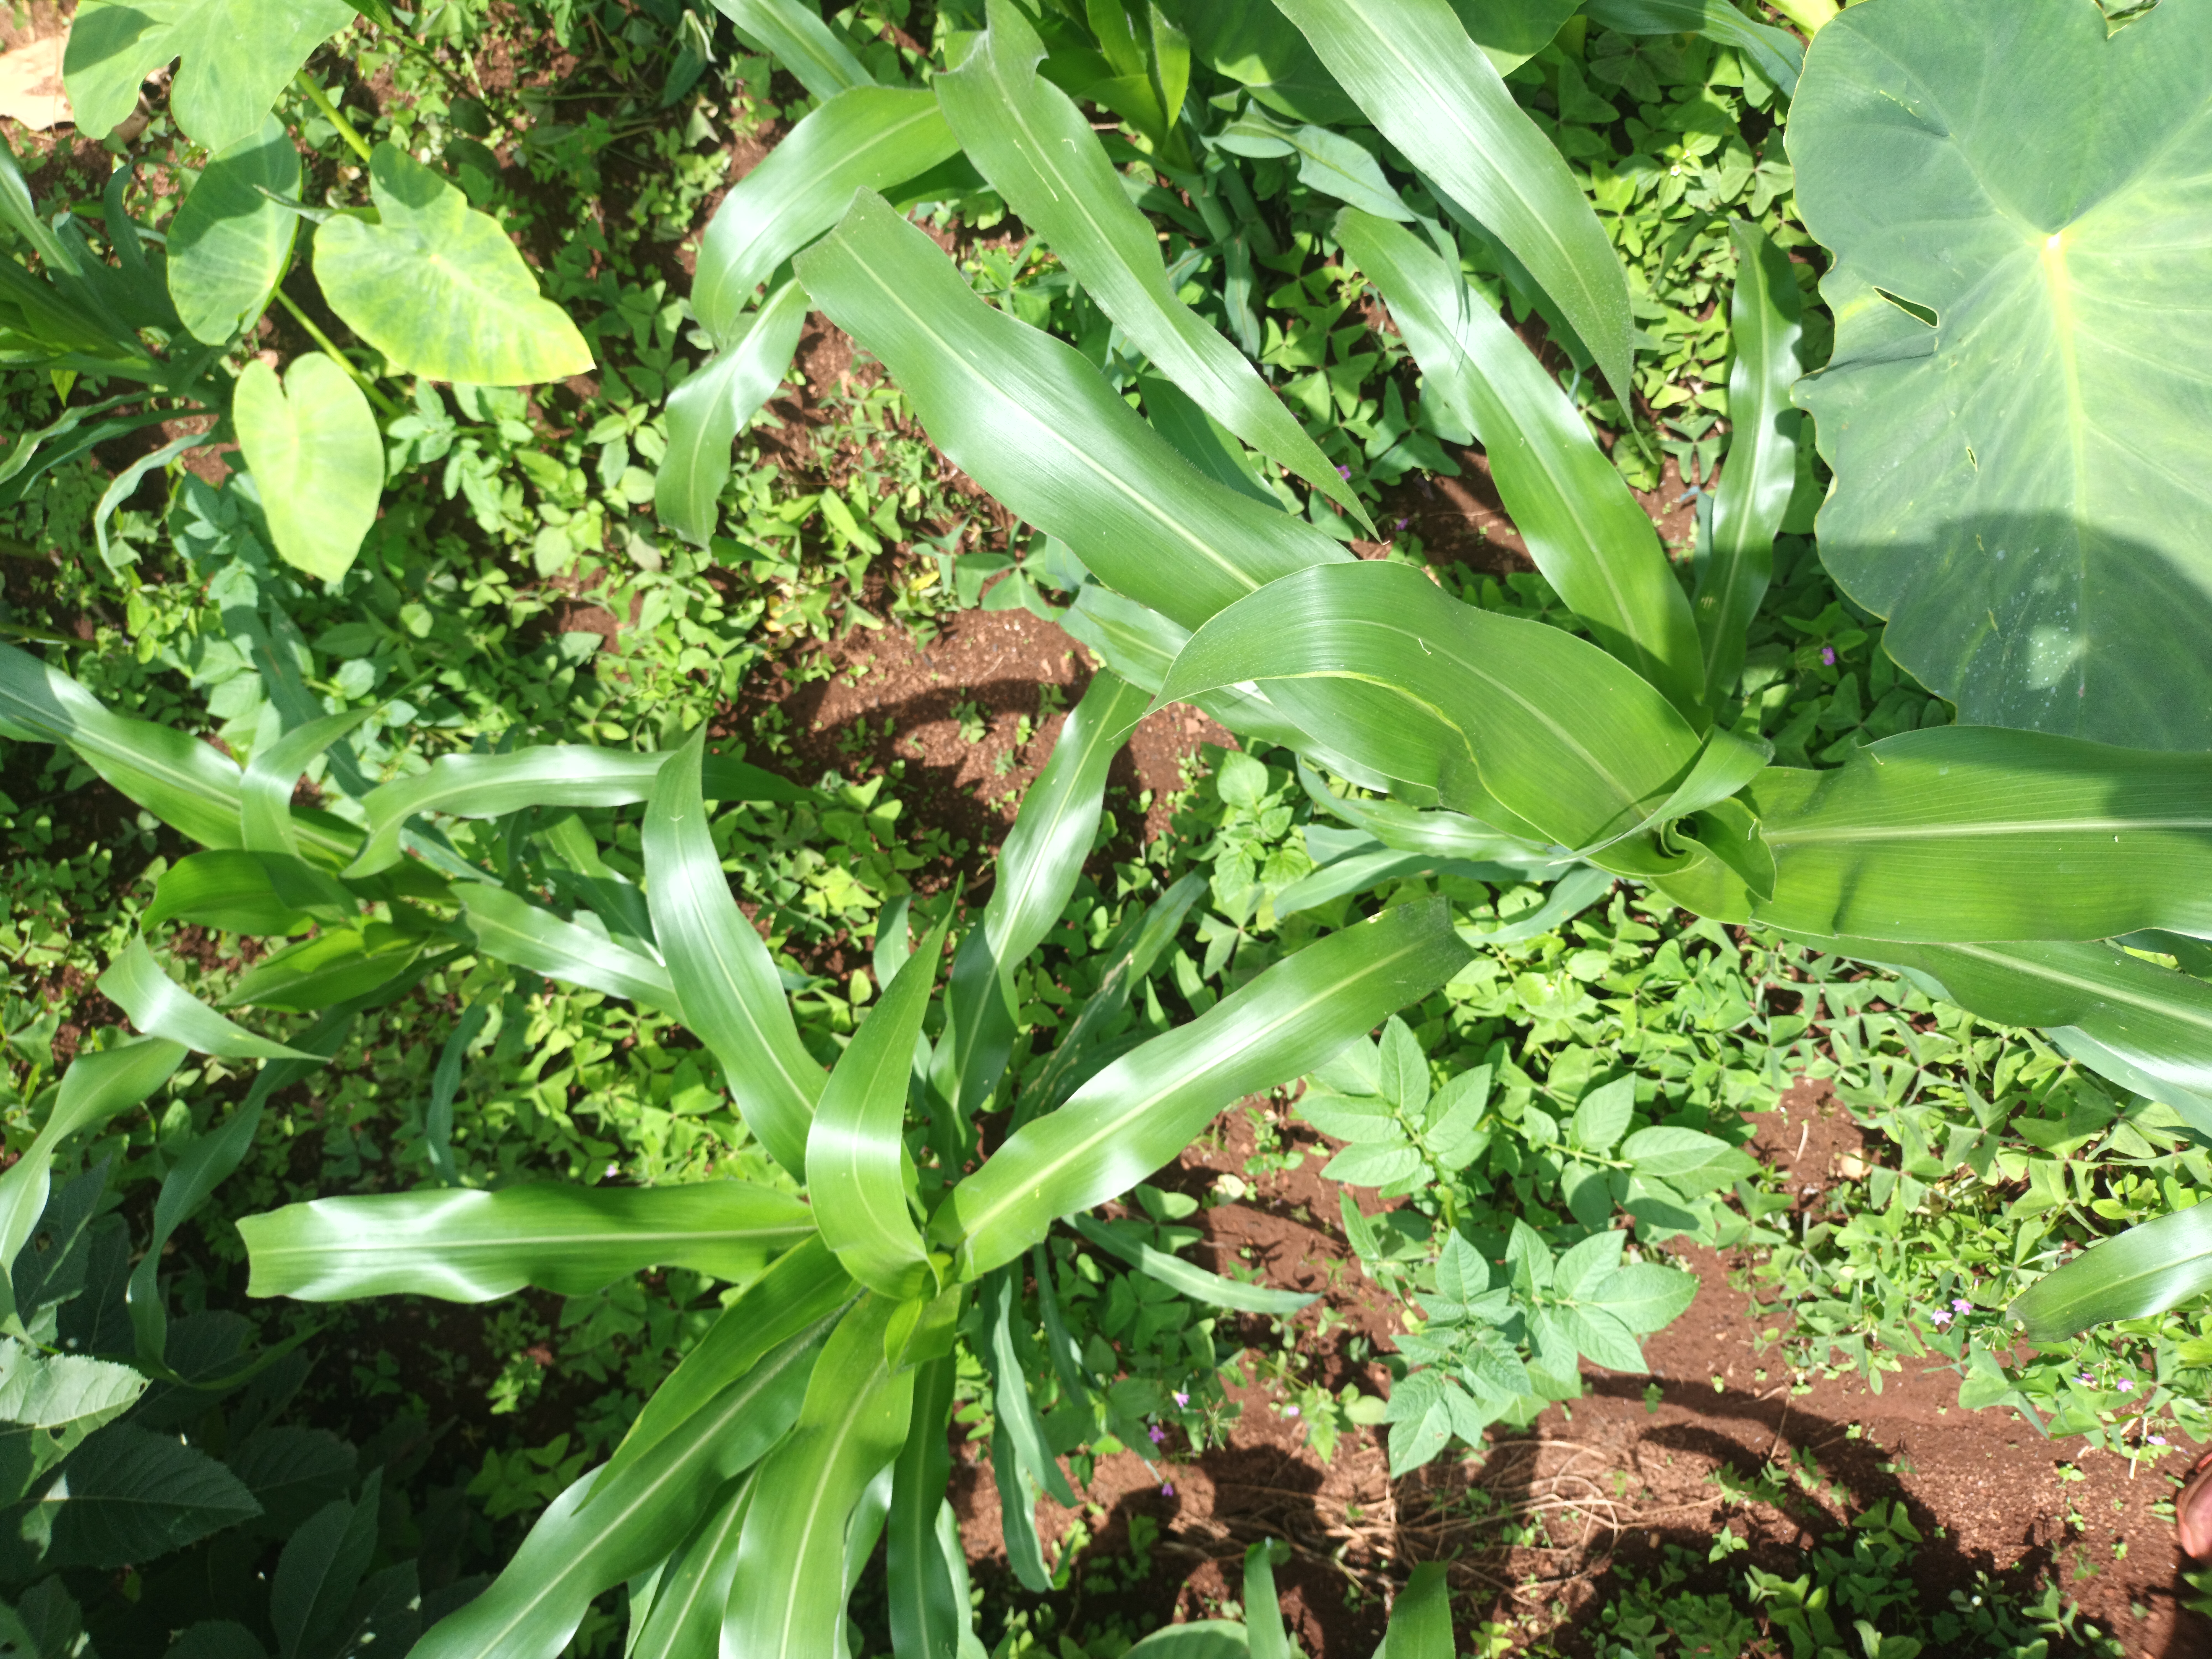
Label: healthy